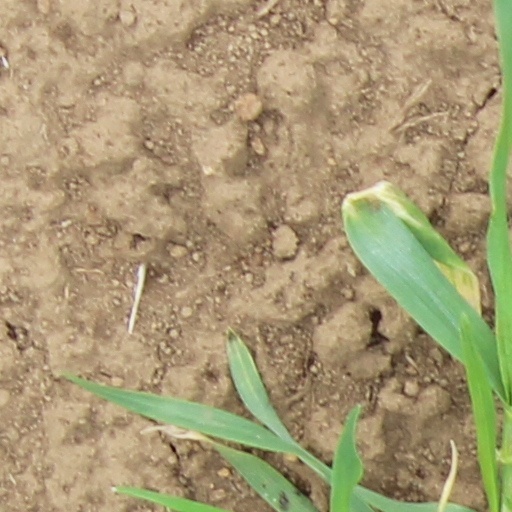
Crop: wheat